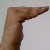
The image shows a hand gesture representing a space in Indian Sign Language.